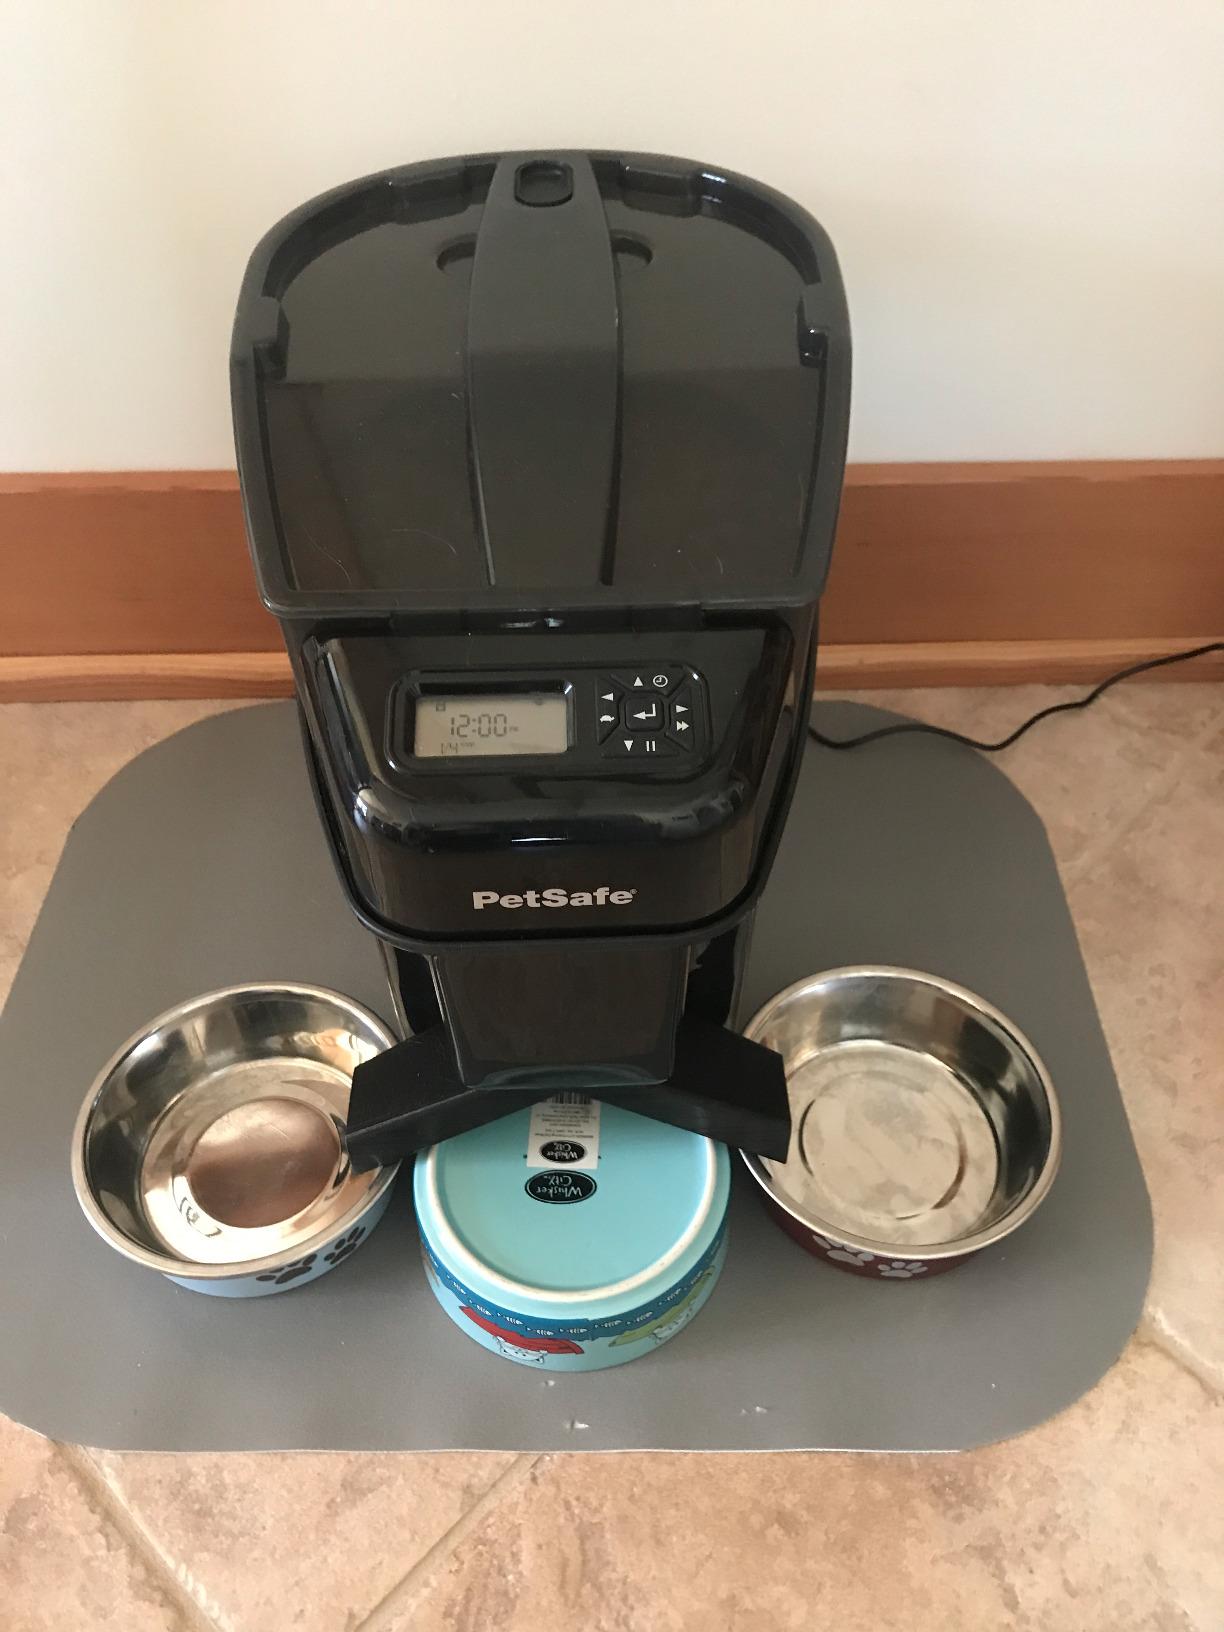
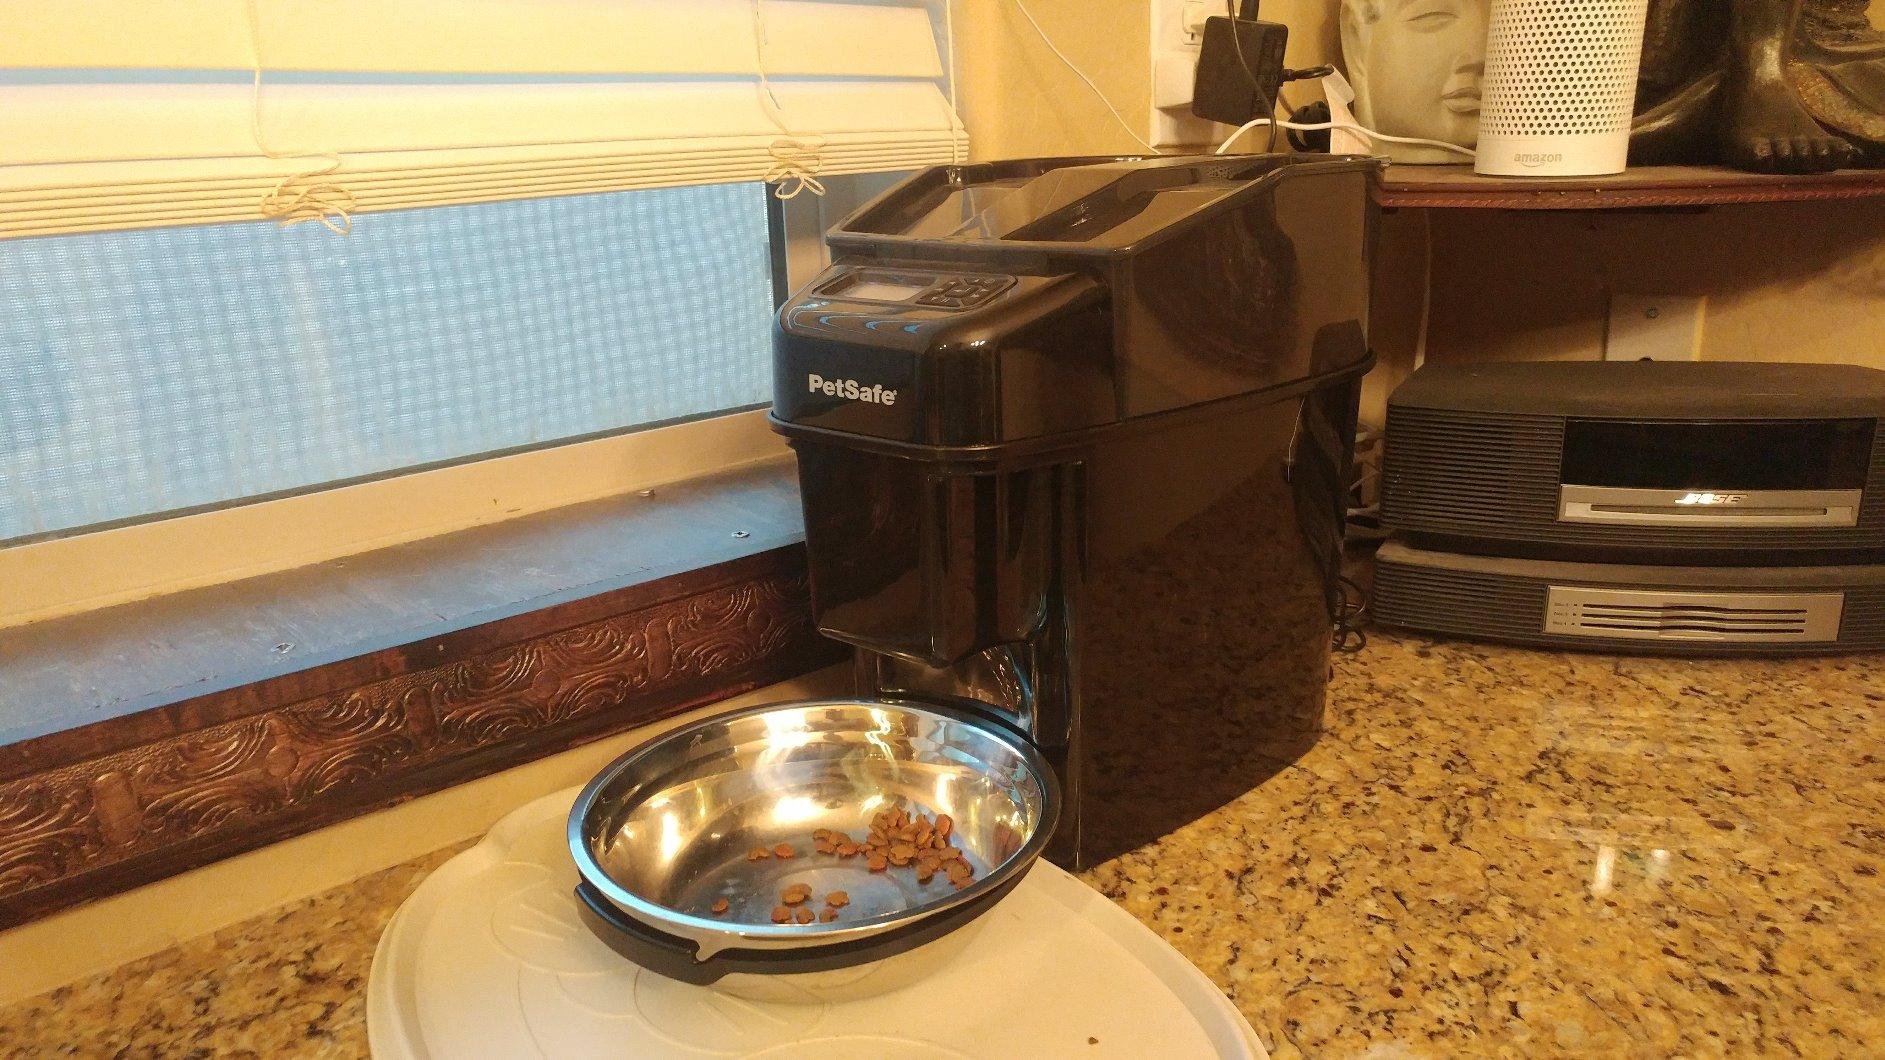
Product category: items_feeder
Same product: no